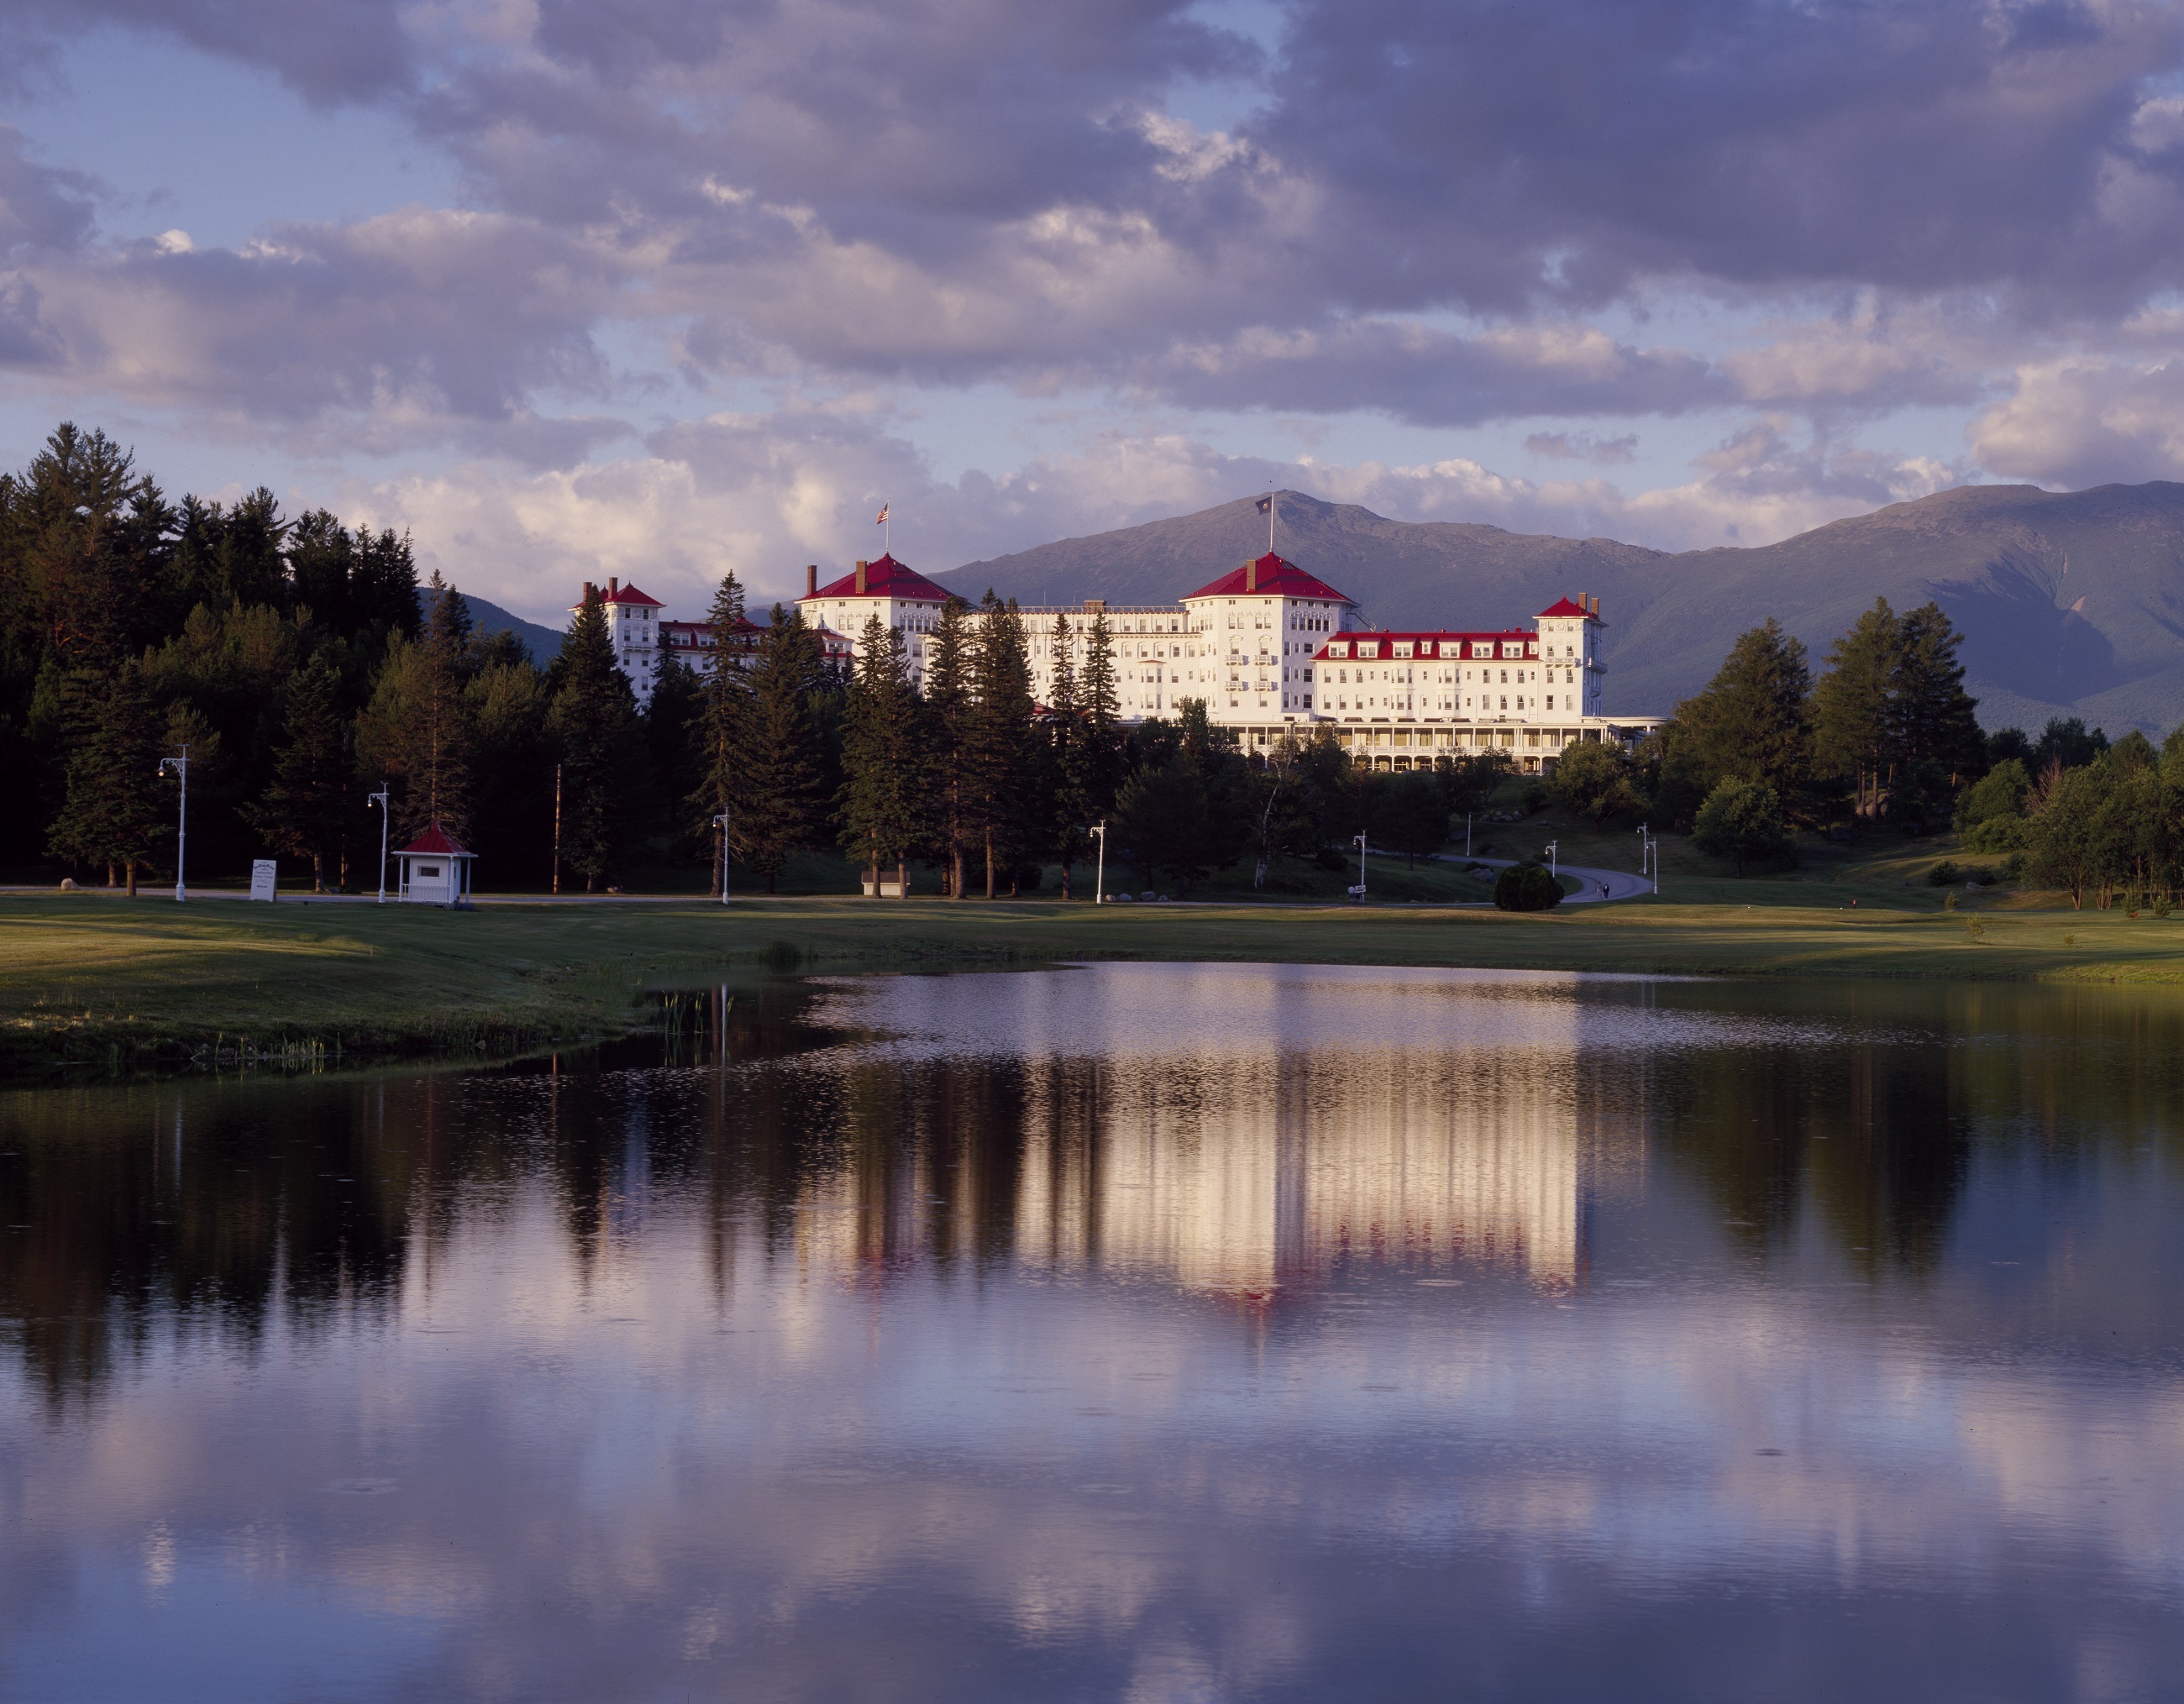
landscape, tree, water, nature, cloud, architecture, sky, sunset, skyline, sunlight, morning, lake, dawn, river, cityscape, vacation, travel, dusk, pond, evening, reflection, scenic, park, usa, reservoir, outdoors, resort, new hampshire, mount washington hotel, bretton woods